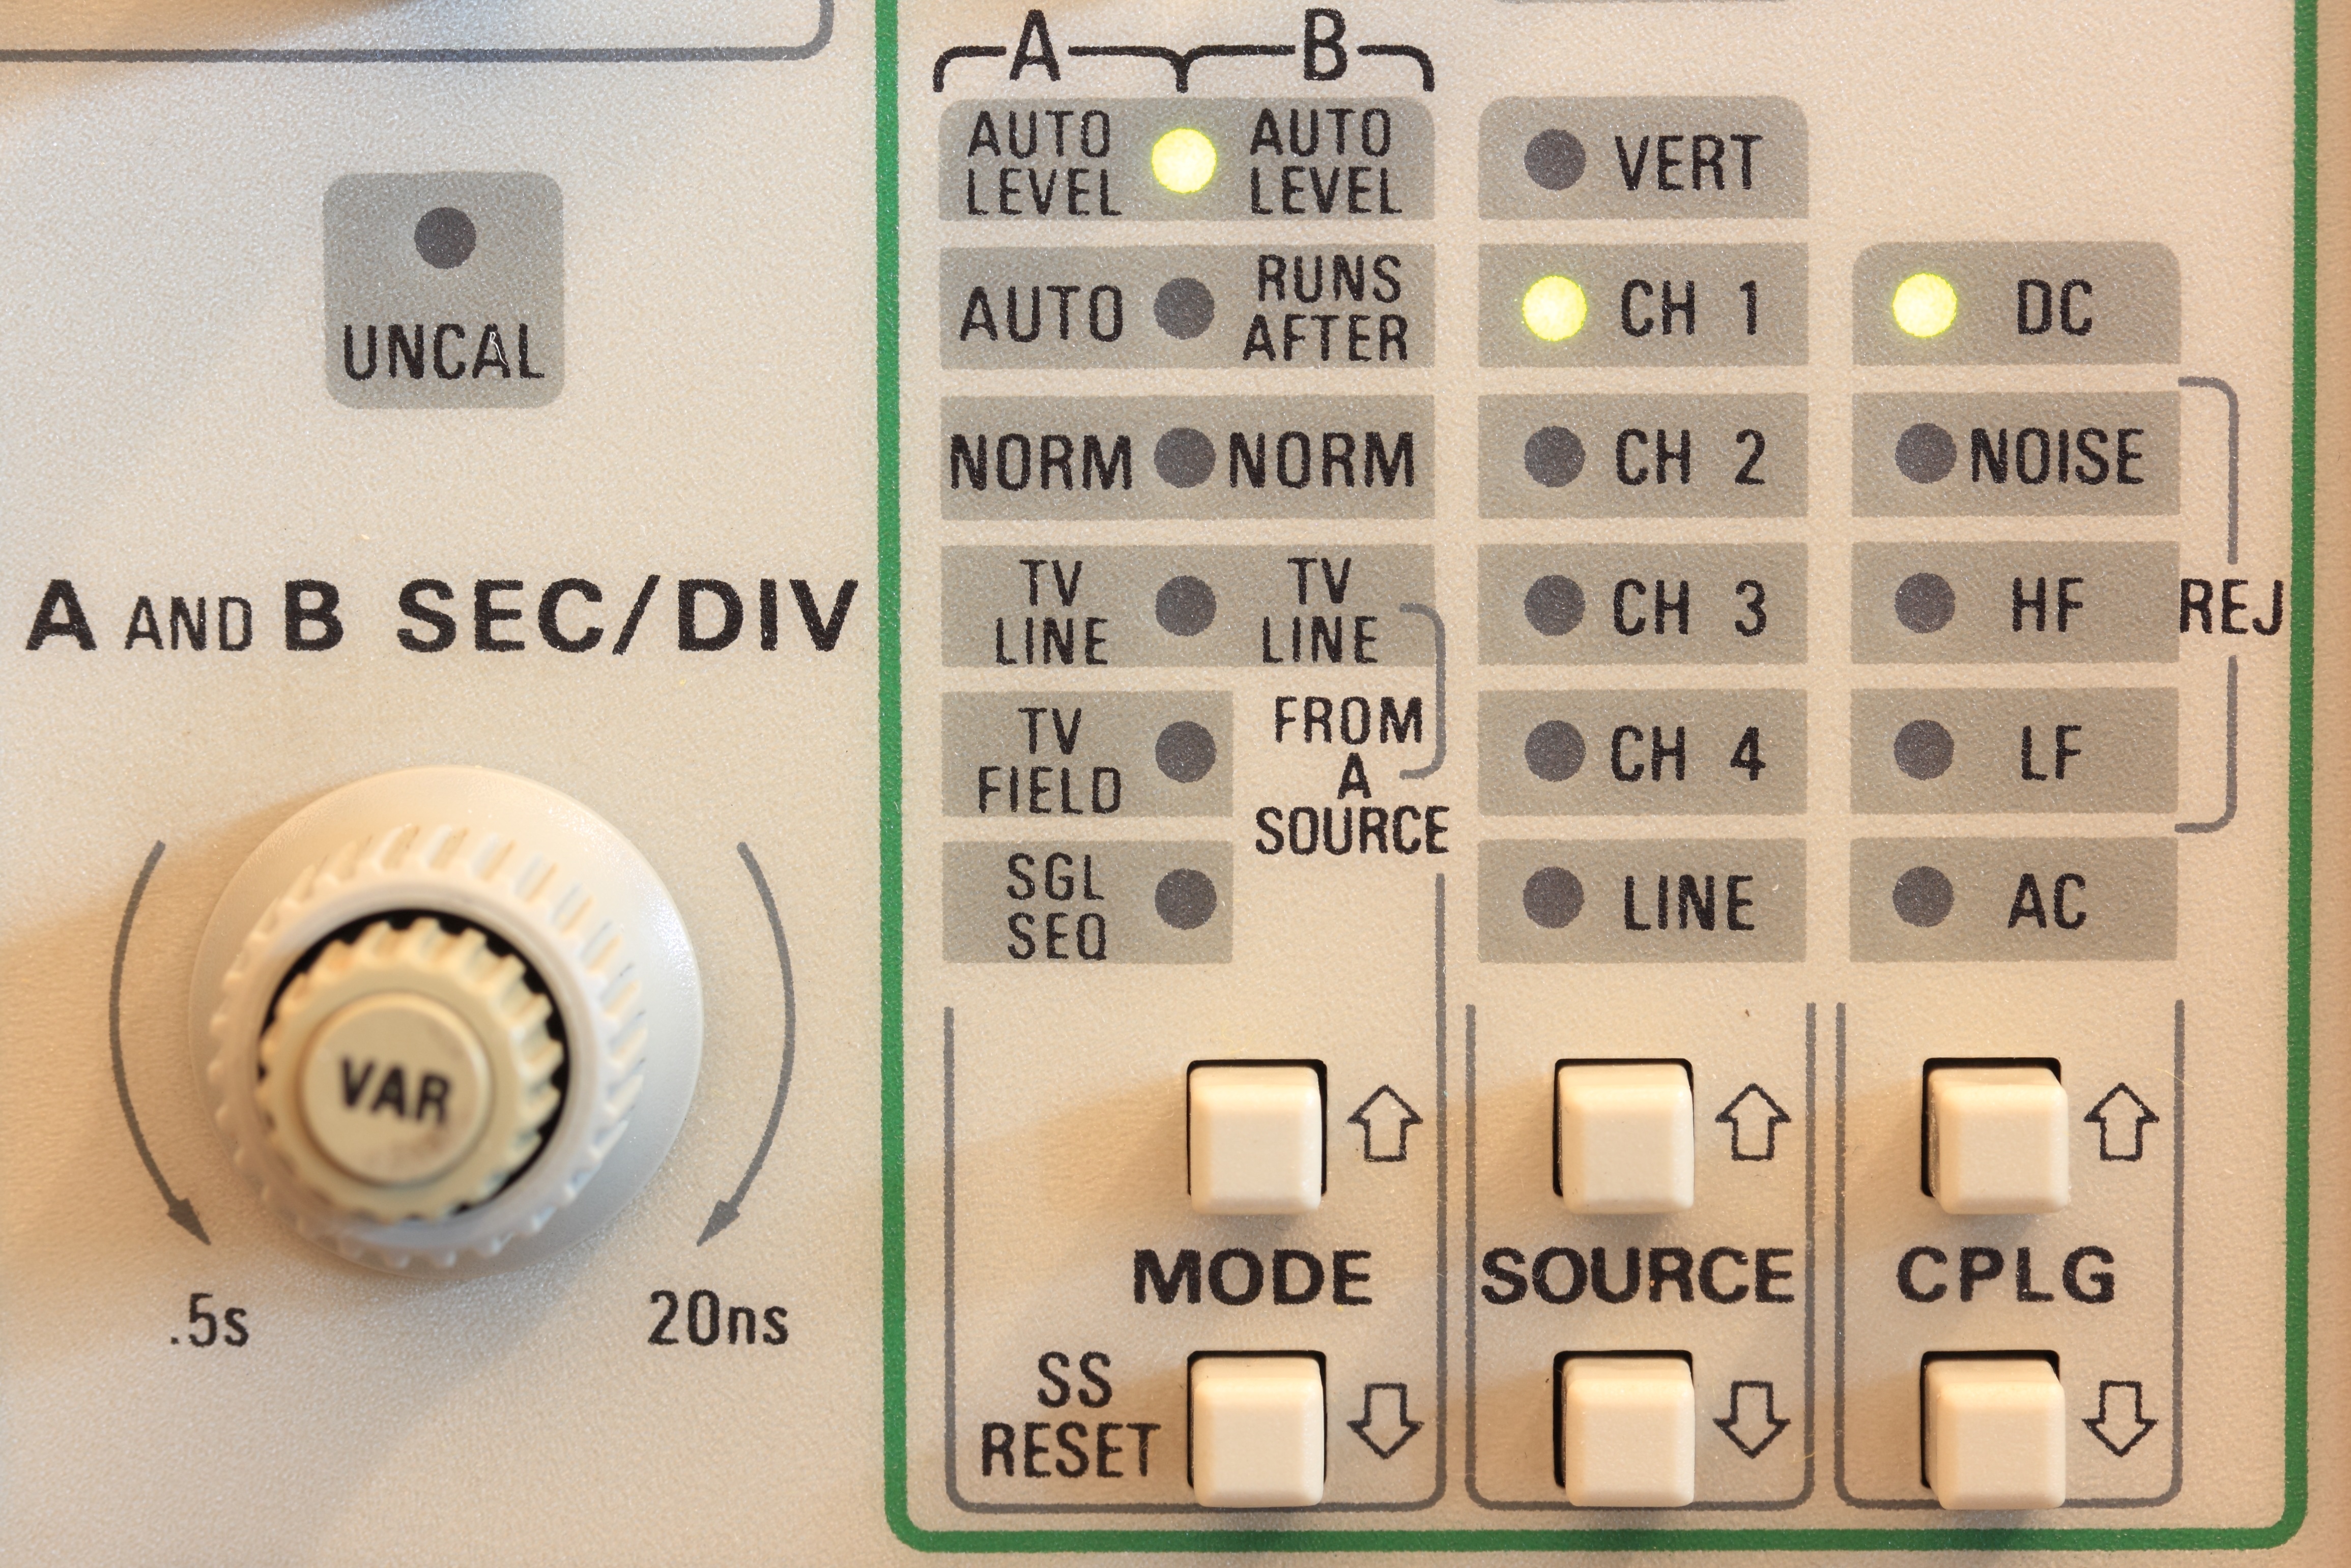
technology, equipment, measure, electronic, button, product, electronics, knob, front, panel, controls, scope, tektronix, oscilloscope, 2245a